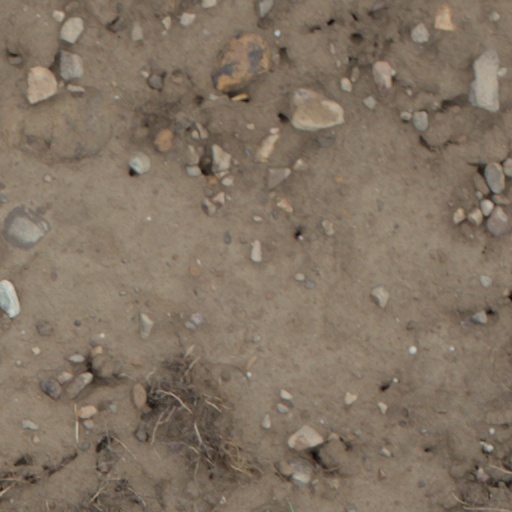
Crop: wheat